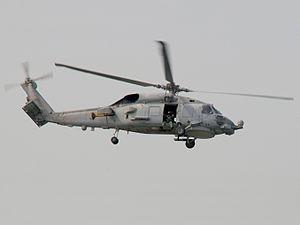
La Flotilla de Aeronaves est la composante aérienne de l'Armada espagnole depuis 1954. Elle est responsable de l'appui aérien et de la protection de la flotte et fournit un appui aérien aux Marines. Elle se compose de dix escadrons au total, dont six actifs et quatre en sommeil, chacun équipé d'un modèle spécifique d'appareils.